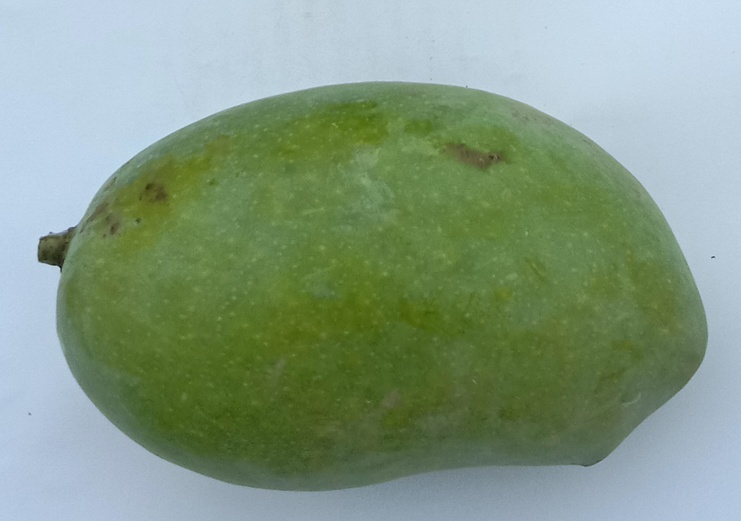
Mango variety: Chaunsa (Summer Bahisht)